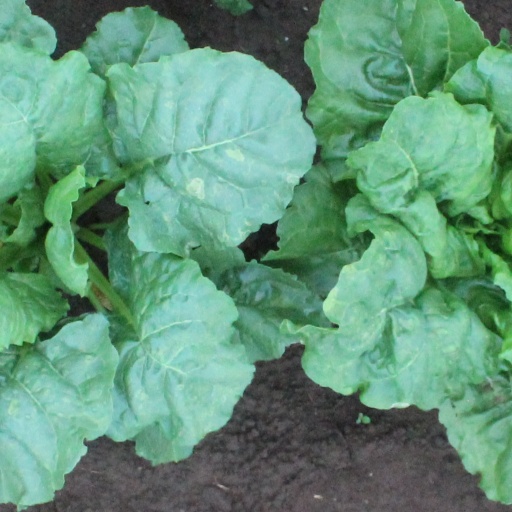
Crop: sugar beet